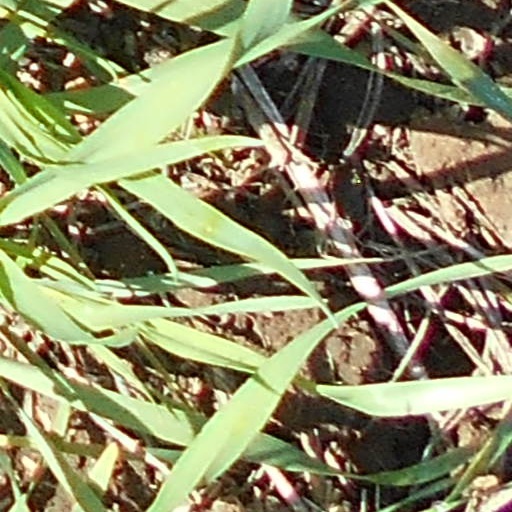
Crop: wheat